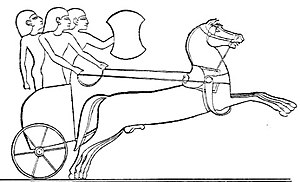
Krig / Historie / Fra antikken til den europæiske middelalder
Hittitisk stridsvogn med eger (fra egyptisk relief).
Krig er en tilstand af væbnet konflikt mellem samfund eller stater, en tilstand normalt kendetegnet ved ekstremt agressive og voldelige handlinger, ødelæggelse og død. Krigsførelse er betegnelsen for de måder som krigshandlinger udføres på, hvad enten de udføres af regulære militære styrker eller mere irregulære militser. I total krig er krigsførelsen ikke begrænset til militære mål, men fører oftest til omfattende ødelæggelse og tab blandt civile. Det modsatte af krig er fred. Årsagerne til krig kan være et ønske om at erobre landområder, opnå adgang til råstoffer, historiske nationale stridigheder eller uoverensstemmelser om religion.